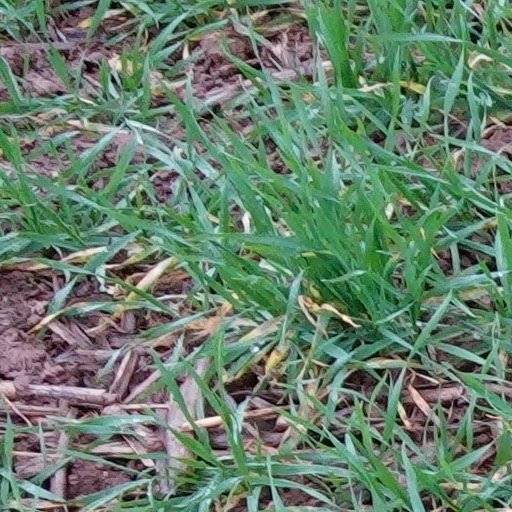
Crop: wheat